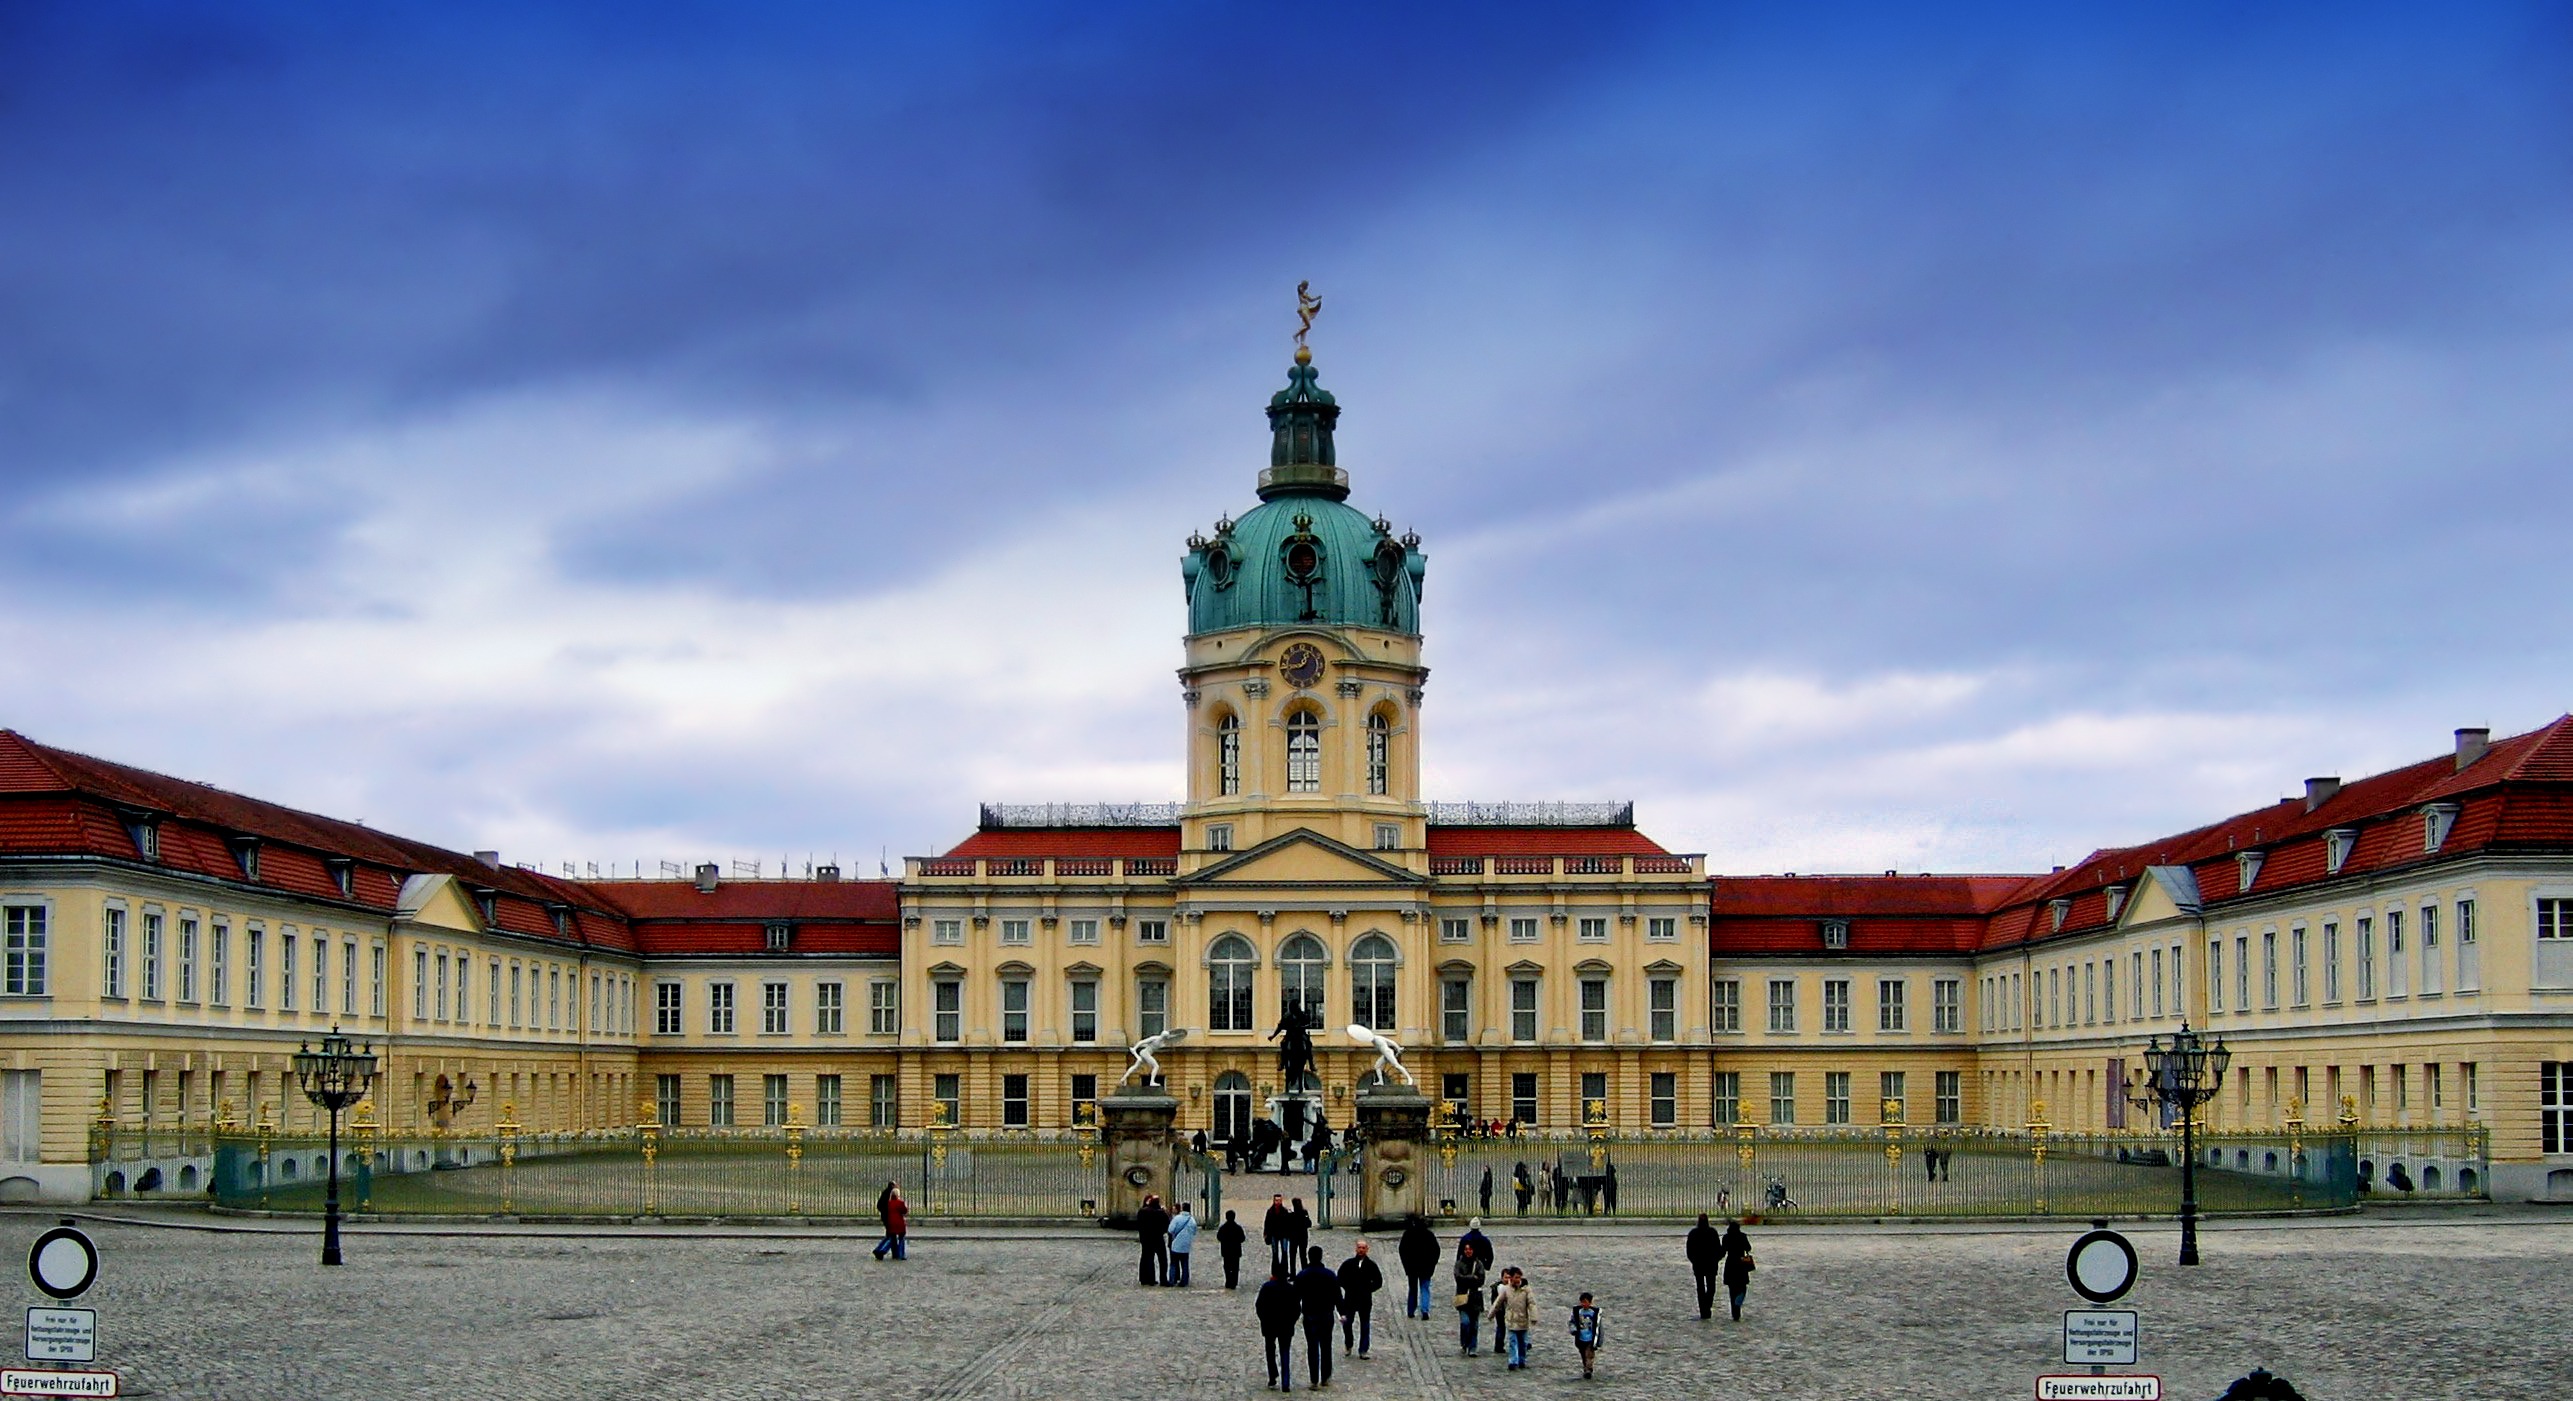
architecture, people, sky, town, building, chateau, palace, city, urban, cityscape, downtown, evening, plaza, landmark, church, historic, place of worship, outside, clouds, buildings, germany, berlin, town square, cities, human settlement, charlottenburg palace